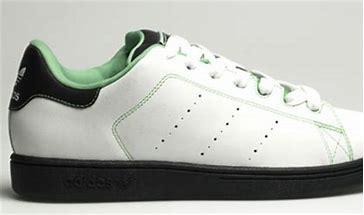
Brand: adidas
Model: Stan Smith Skate